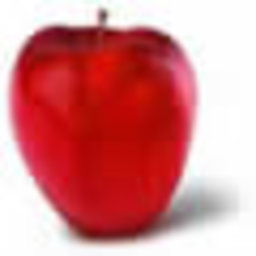
Label: Apple